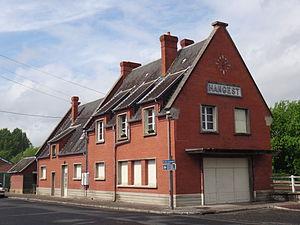
Bâtiment de la gare d'Hangest, Somme, Picardie, France, en mai 2014.
La gare d'Hangest, parfois appelée gare d'Hangest-sur-Somme par la SNCF, est une gare ferroviaire française de la ligne de Longueau à Boulogne-Ville, située à proximité du bourg centre de la commune d'Hangest-sur-Somme, dans le département de la Somme, en région Hauts-de-France.